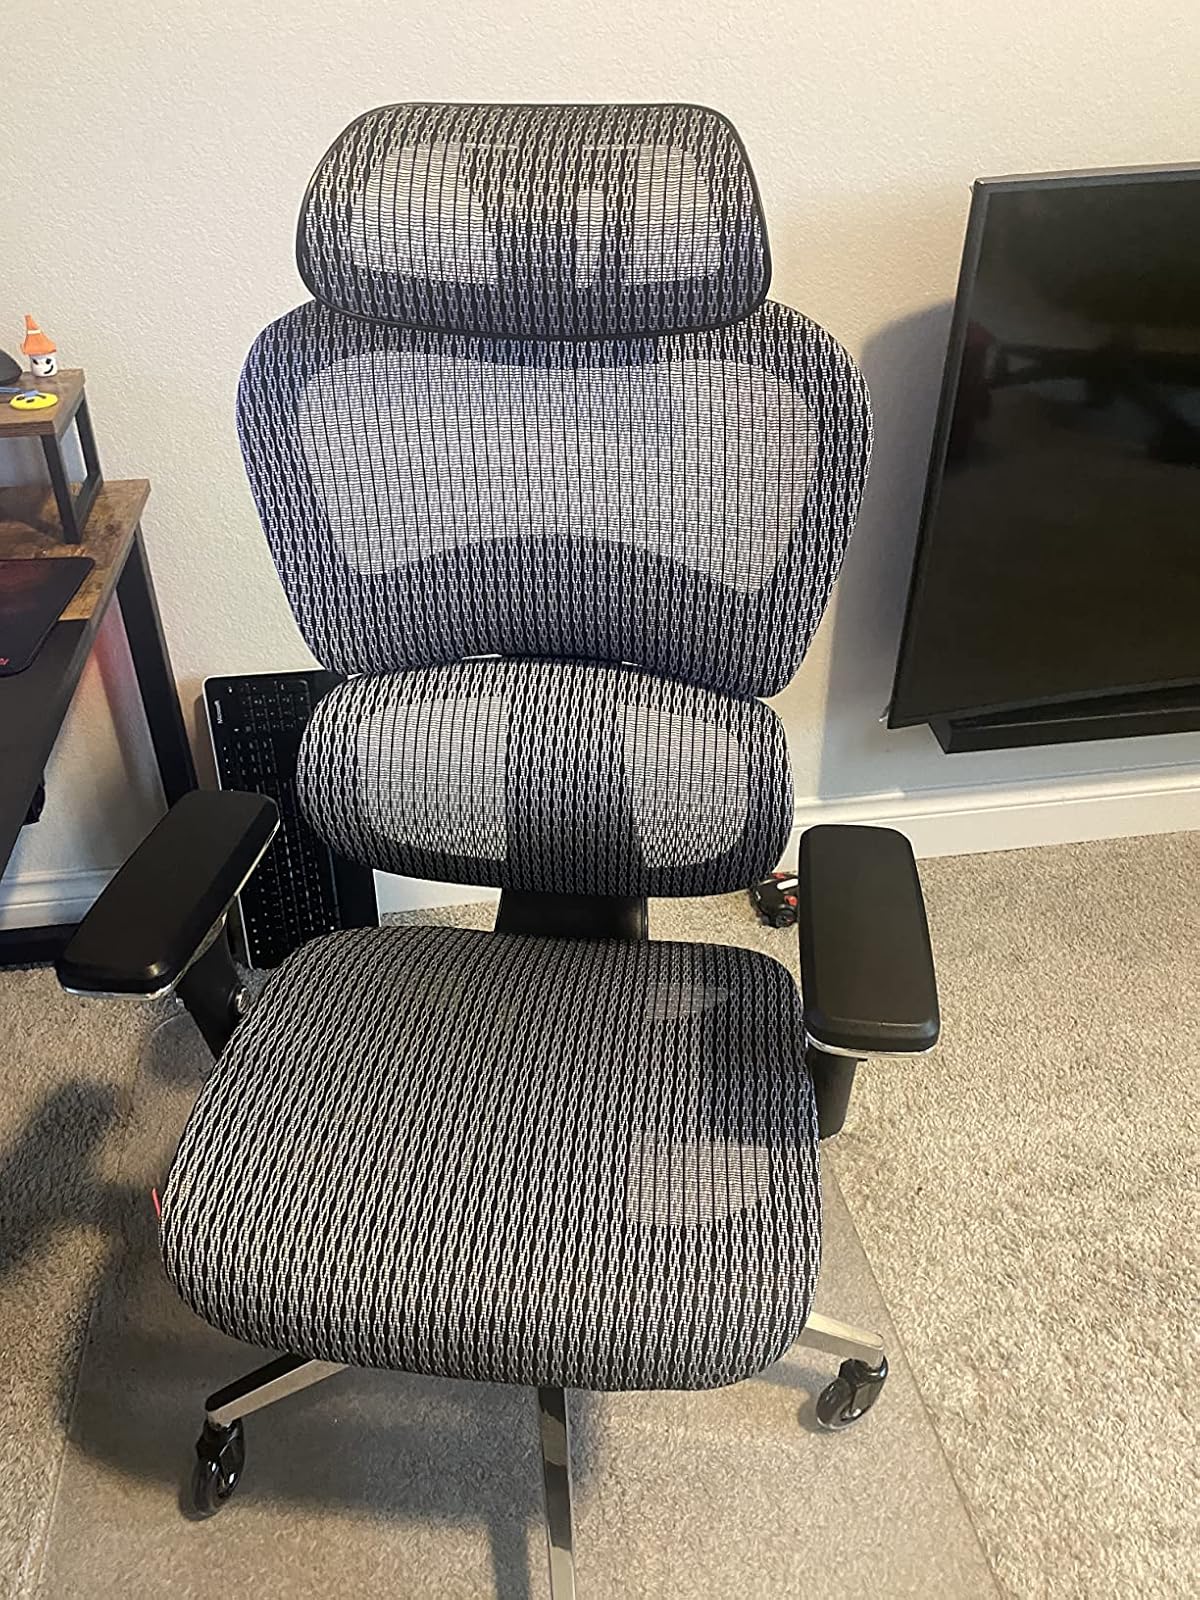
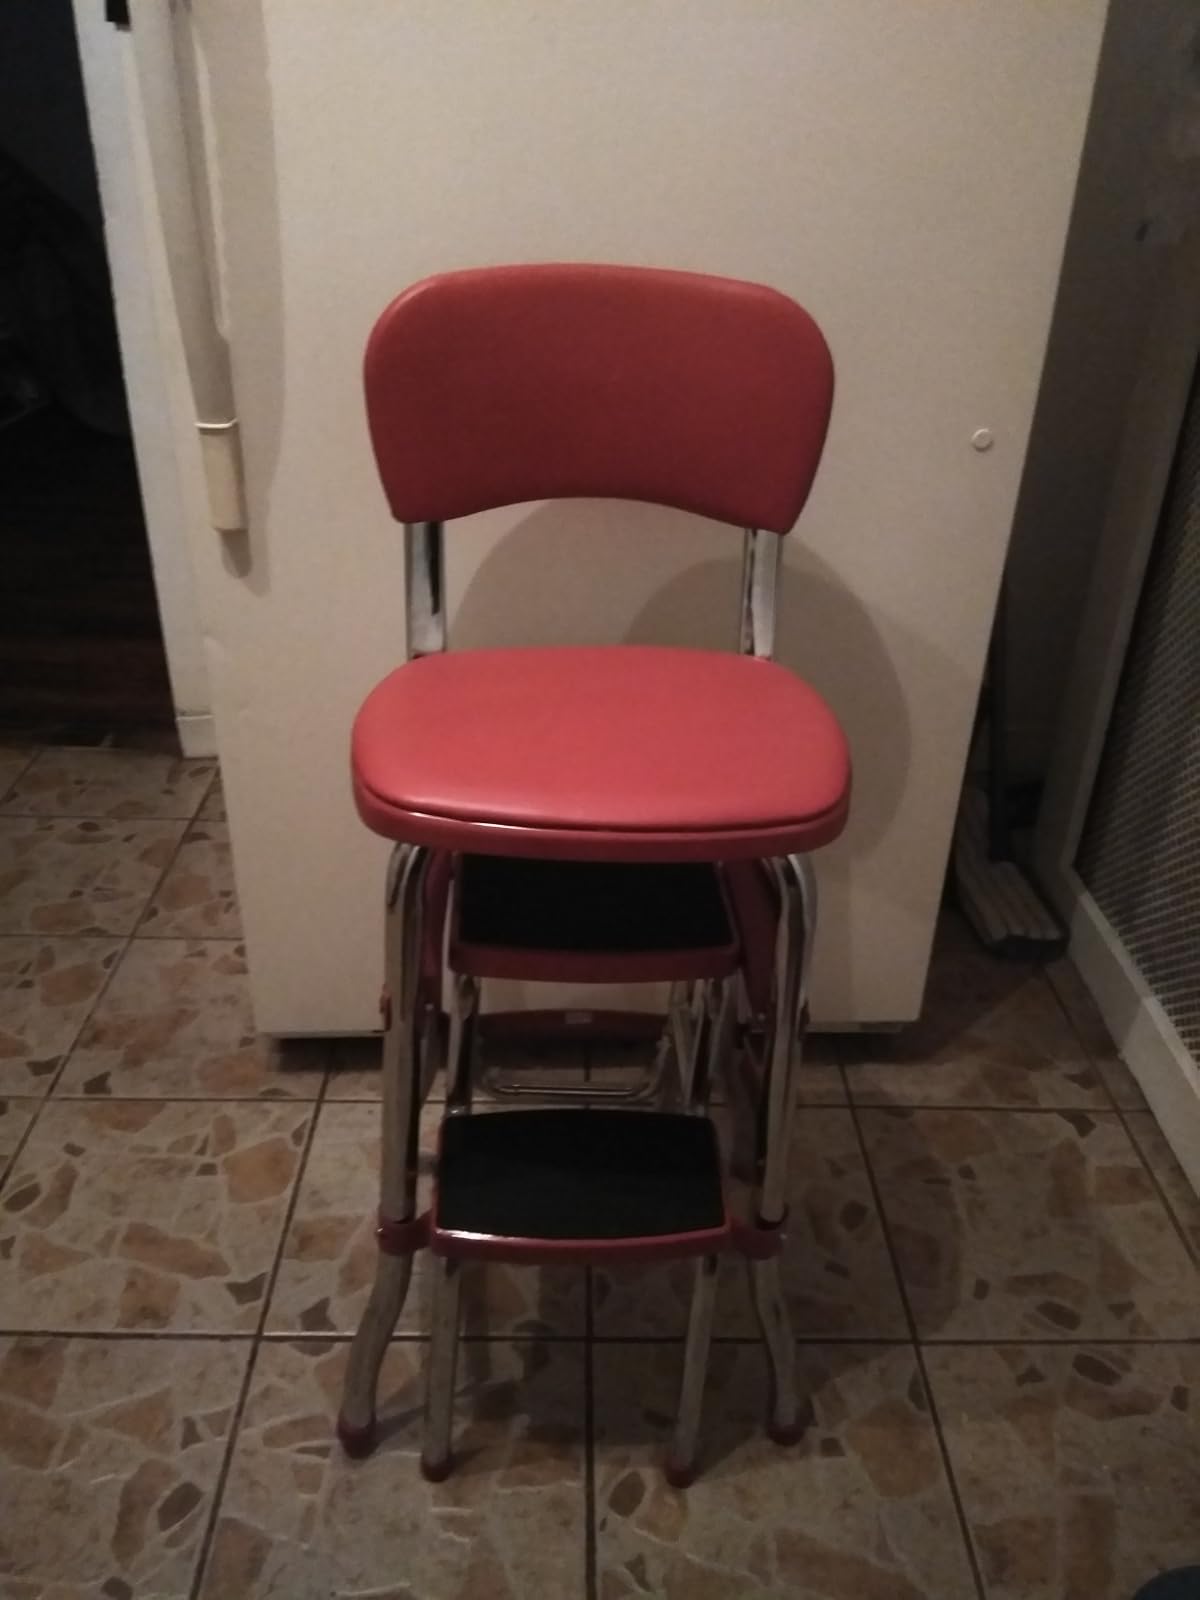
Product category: items_chair
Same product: no